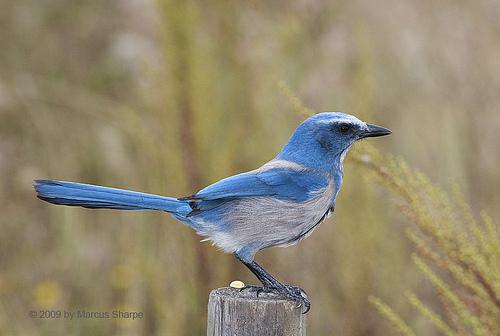
A photo of a florida jay